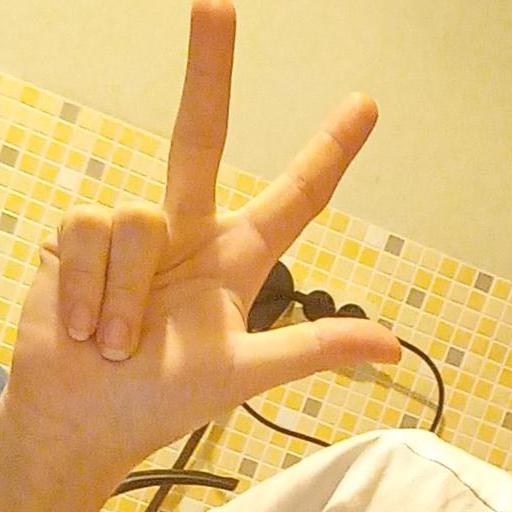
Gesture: three2